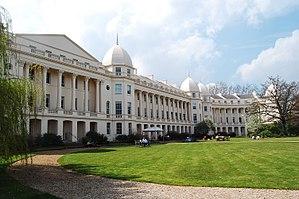
LBS campus 2
La London Business School est une école de commerce internationale créée en 1964 à Londres. LBS est l'une des business schools les plus prestigieuses du monde. Elle est classée première en Europe par le Financial Times et première au monde par le QS ranking. La sélection y est extrêmement compétitive et le nombre de places limité dû à la petite taille du campus. Le rival principal d'LBS en Europe est INSEAD et dans le reste du monde ses rivaux sont la Harvard Business School, Stanford, et Wharton.